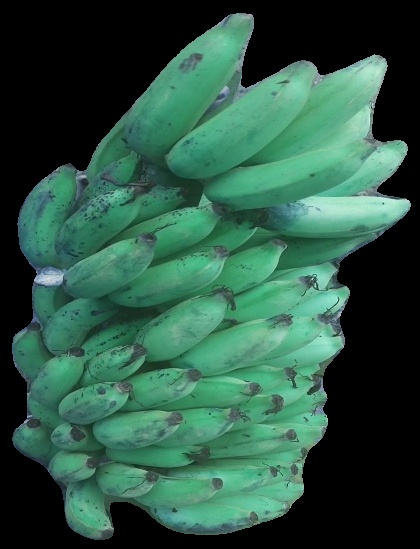
Variety: elakki-bale
Grade: grade2